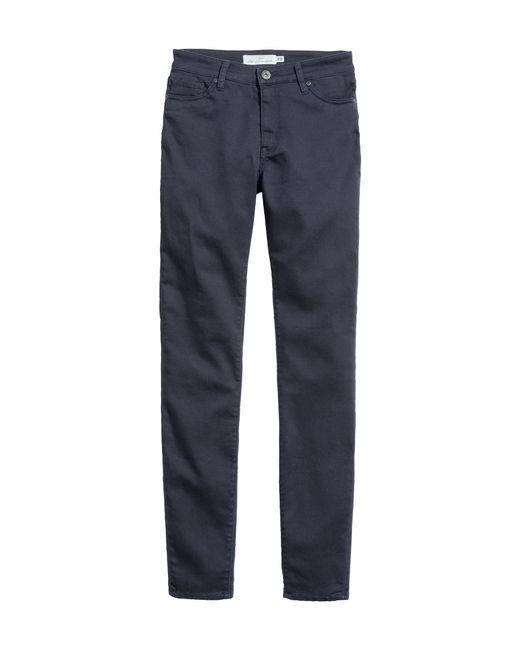
schwarze lässige Röhrenhose, mittlere Taille